Campos rupestres

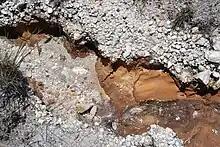
Soil photographed at Serra do Cipó in Minas Gerais

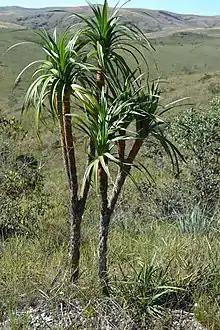
Member of the lineage Velloziaceae

Old climatically buffered and infertile landscapes (OCBILs) are areas distributed around the globe that potentially share both abiotic and biotic commonalities. These landscapes are often expected to harbor a high number of endemic, old and rare lineages specialized in obtaining nutritional elements from impoverished soils and presenting biological adaptations to cope with harsh environmental conditions. There are at least three areas located in three different continents that can be characterized as ancient and climatically and geologically stable; the Pantepui Highlands in Venezuela, South Africa's Greater Cape and the Southwest Australian Floristic region. Even though the c"ampo rupestre" in Brazil was not formerly acknowledged as an OCBIL area, Hopper mentions "parts of Brazil" could actually be identified as this particular landscape. Moreover, the resemblance of this Brazilian ecoregion with the areas mentioned above has been highlighted by other researchers, who suggest that the "campo rupestre" should actually be formally considered as an OCBIL. The relevance of understanding the "campo rupestre" as part of these landscapes implies the recognition of common patterns among these areas, which can be very beneficial not only for establishing international collaborative work but more importantly as a way to better understand similar processes threatening the conservation of this delicate ecoregion.